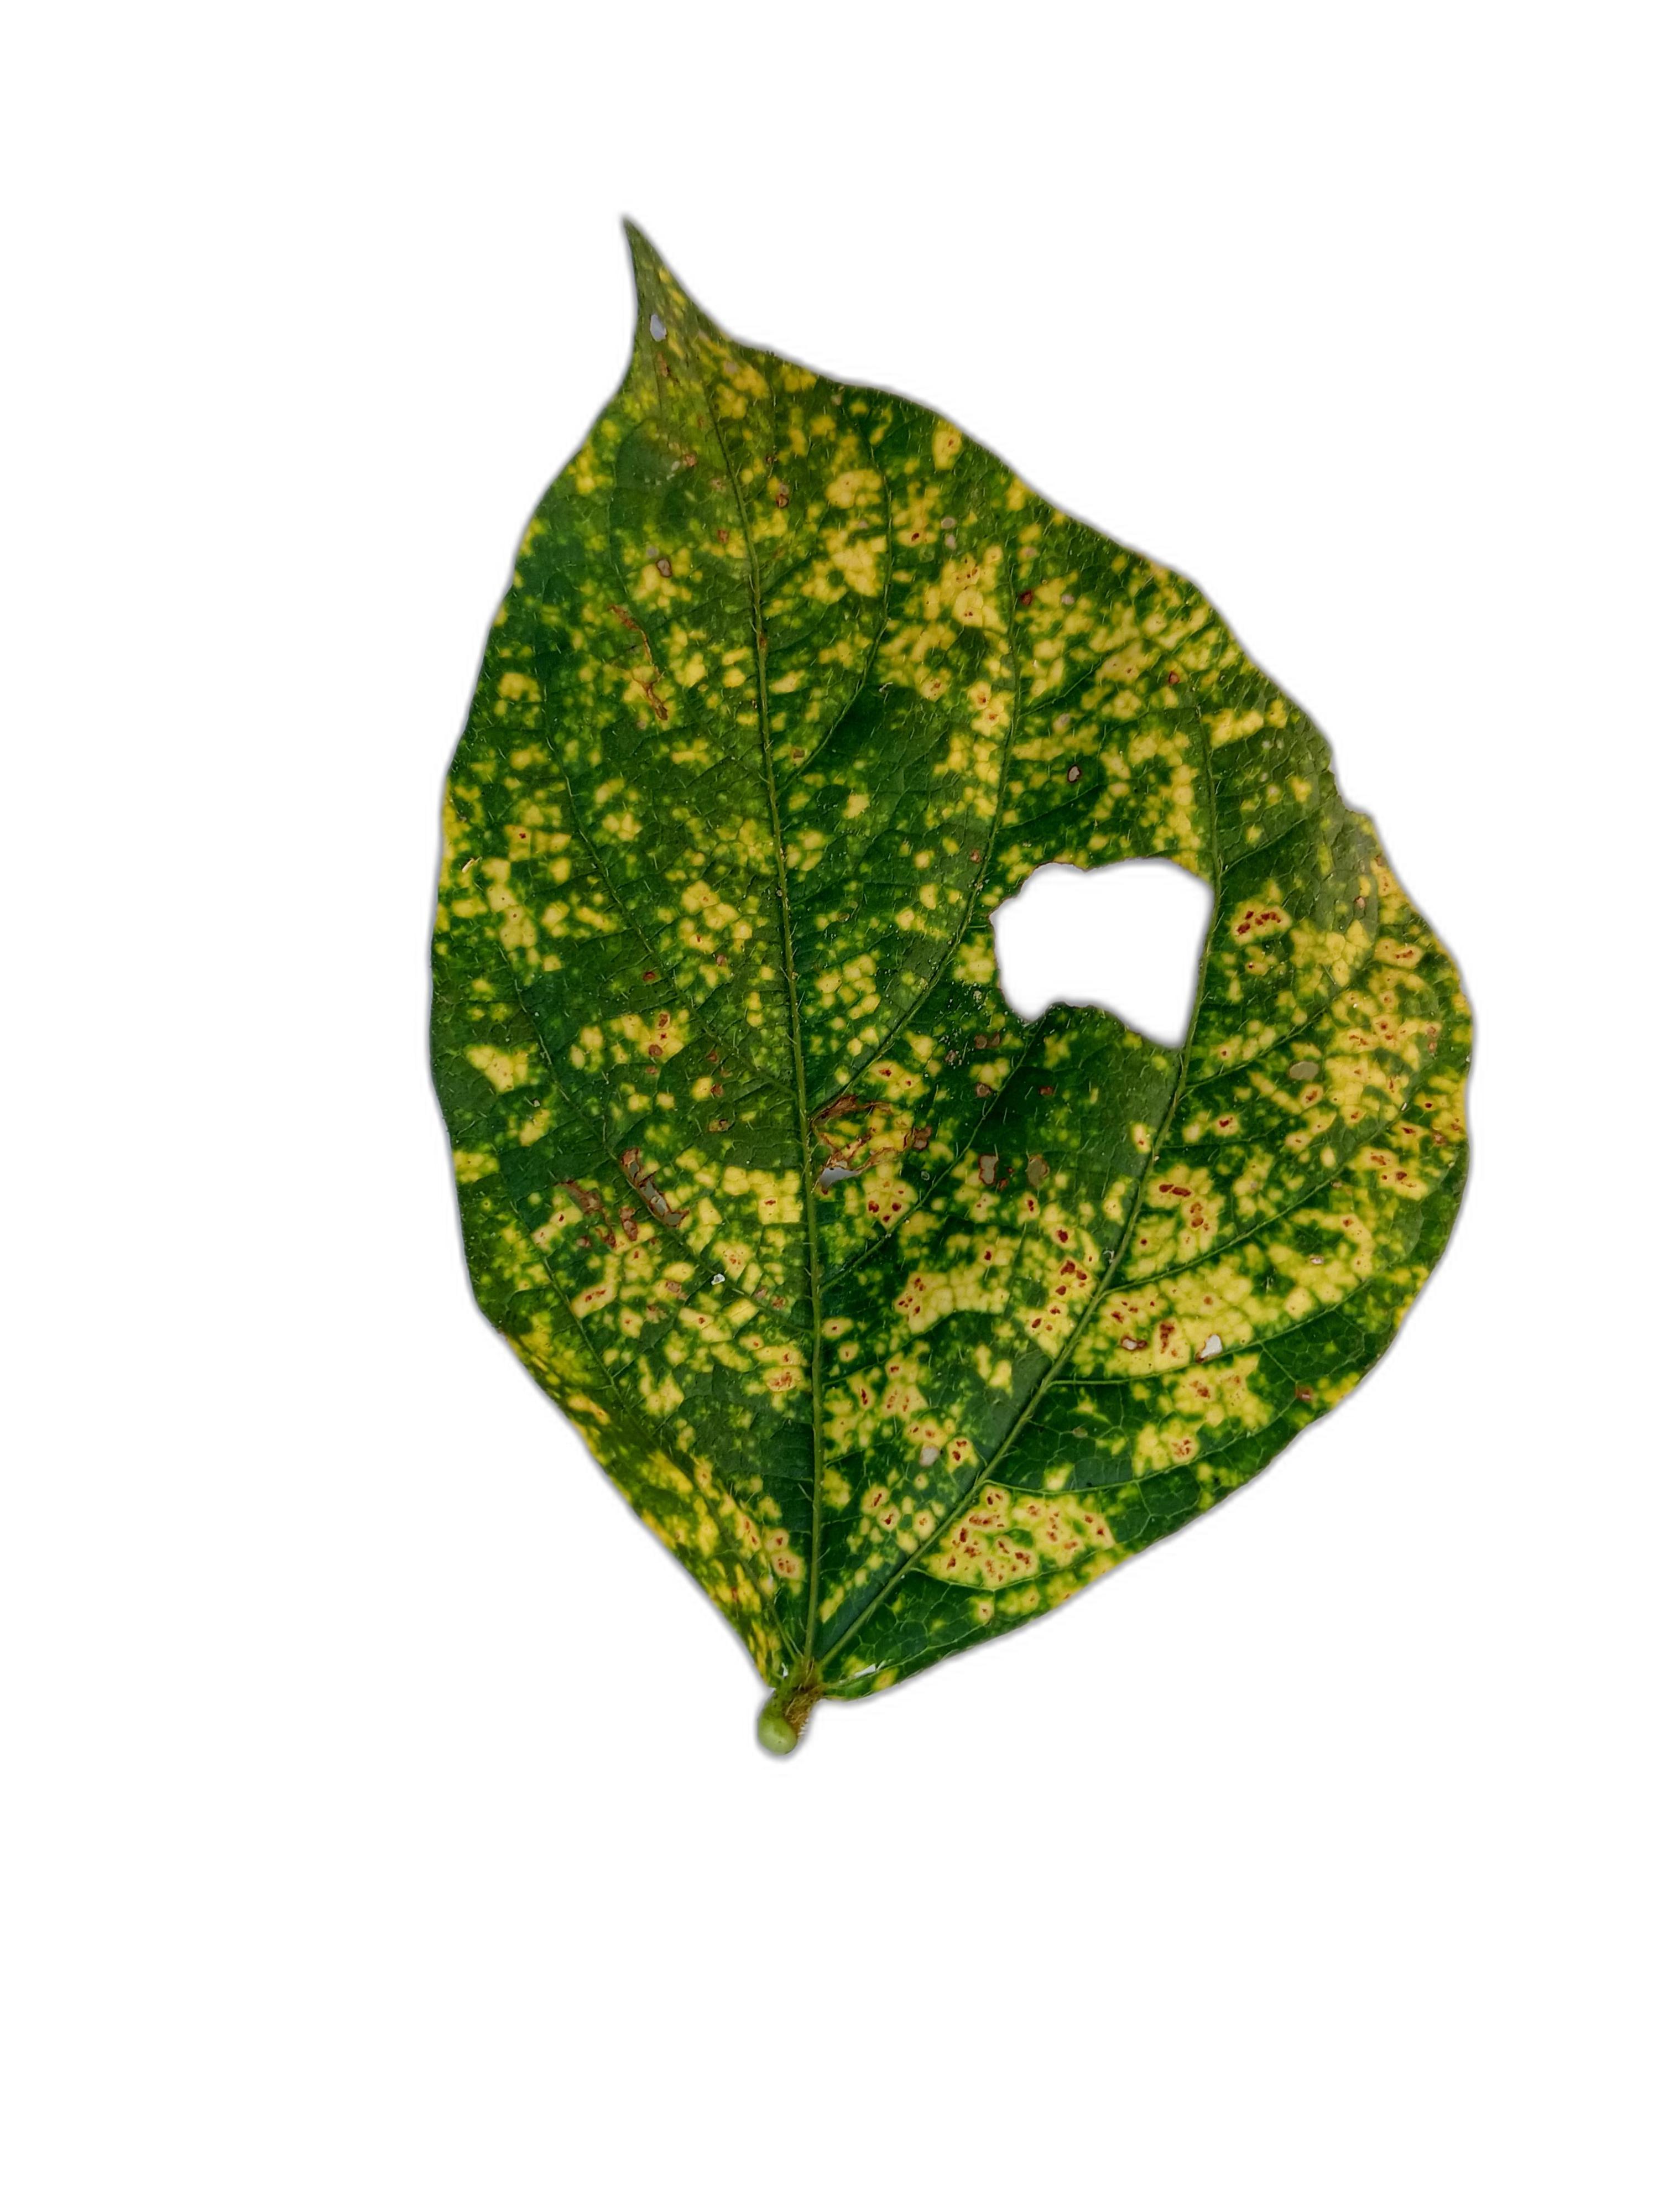
Label: Yellow Mosaic